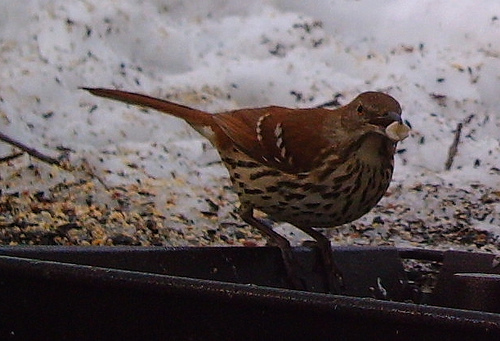
this bird has a white belly with brown spots and a black beak.
this bird has a brownish crown, a dark brown beak, dark brown tarsus and feet, yellowish breast and belly with dark-brown markings, and light brown wings with brown and white secondaries.
this bird has a large, sharp beak, large feet, and dappled brown and white coloration.
this bird has a speckled belly and breast with a short pointy bill.
this bird has a fat belly and a long reddish tail.
this bird is drab brown in color with spotted white wing bars and dark brown spotting on its belly, and a long slender tail.
this bird has white wing bars, and red coverts, secondaries and inner and outer retricies.
this bird is small and brown throughout with a white breast and side speckled with black.
a bird holding a corn or seed kernal in its mouth looking at the camera.
a small bird iwth a brown coloring and dark brown speckles on the belly and breast.
Species: Brown Thrasher